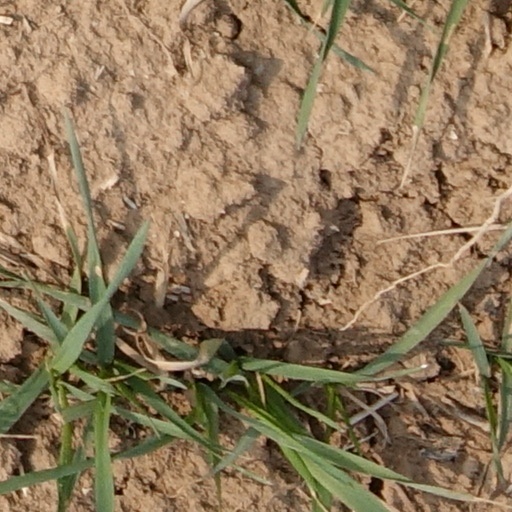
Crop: wheat